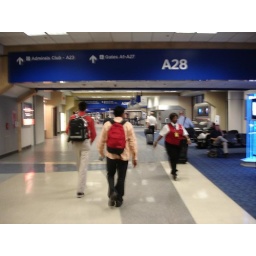
me in the red bag